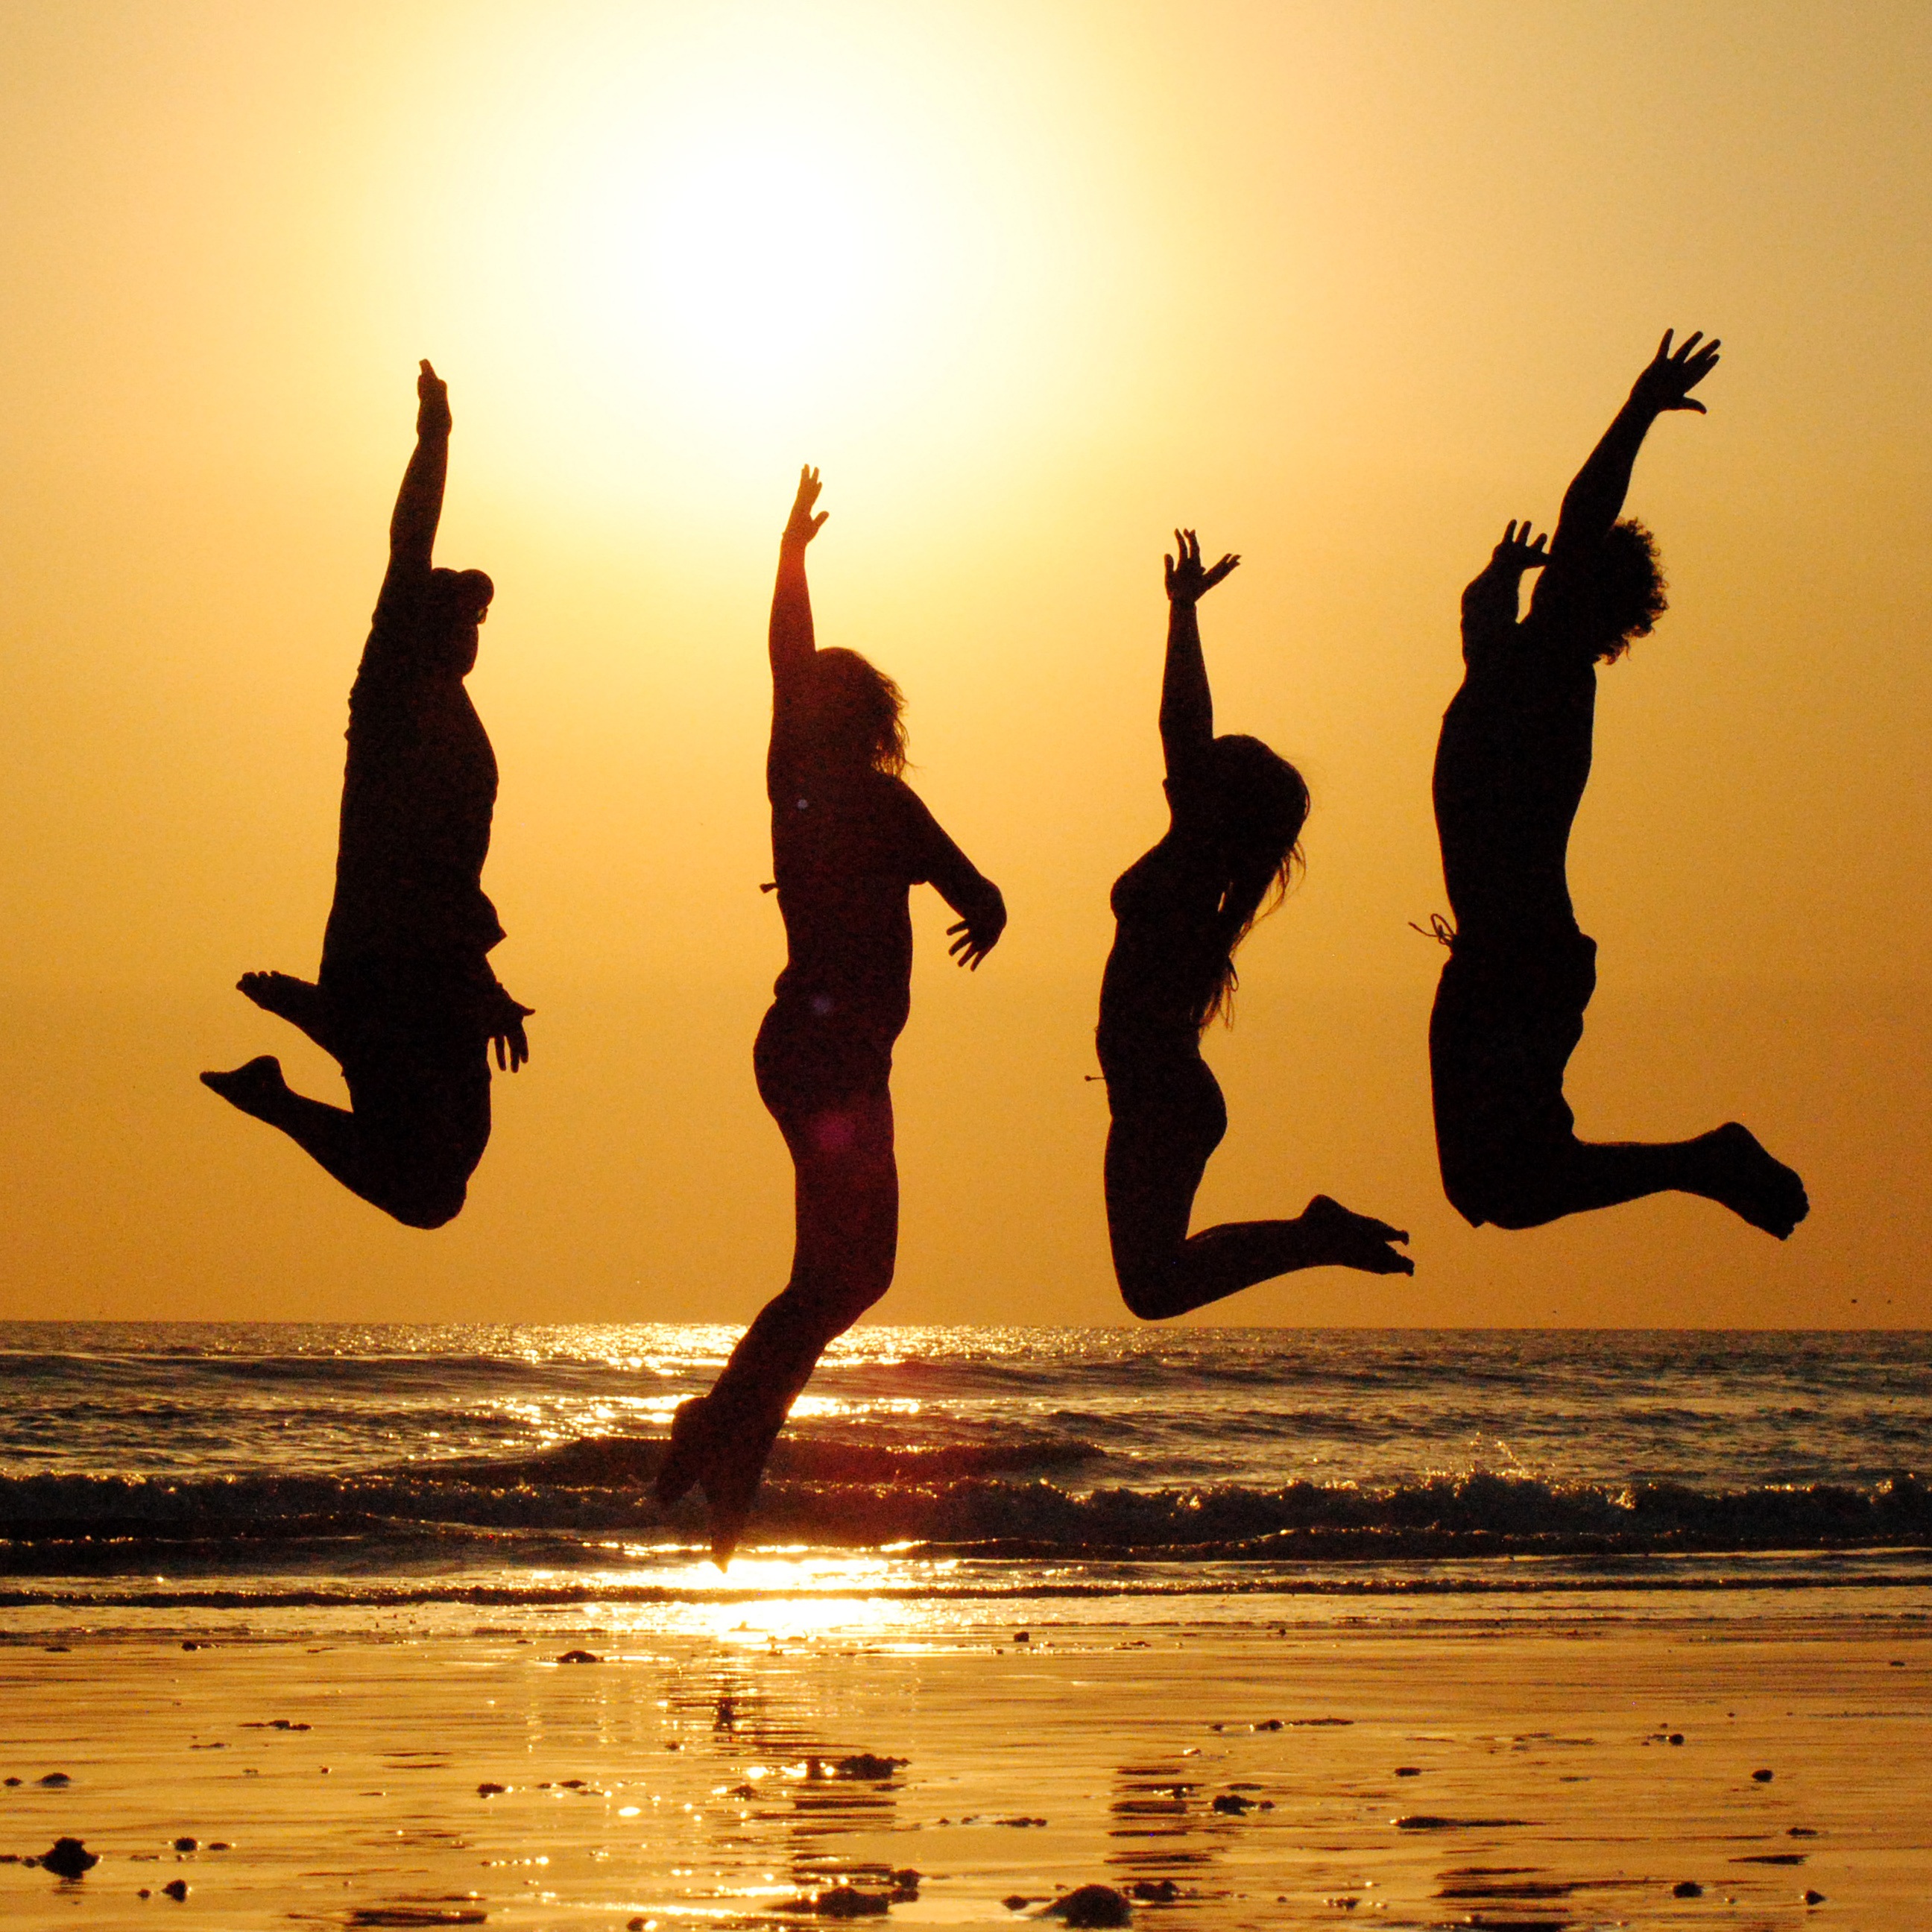
beach, ocean, silhouette, group, people, sun, sunset, morning, jump, vacation, celebration, together, friends, happiness, sports, joy, physical fitness